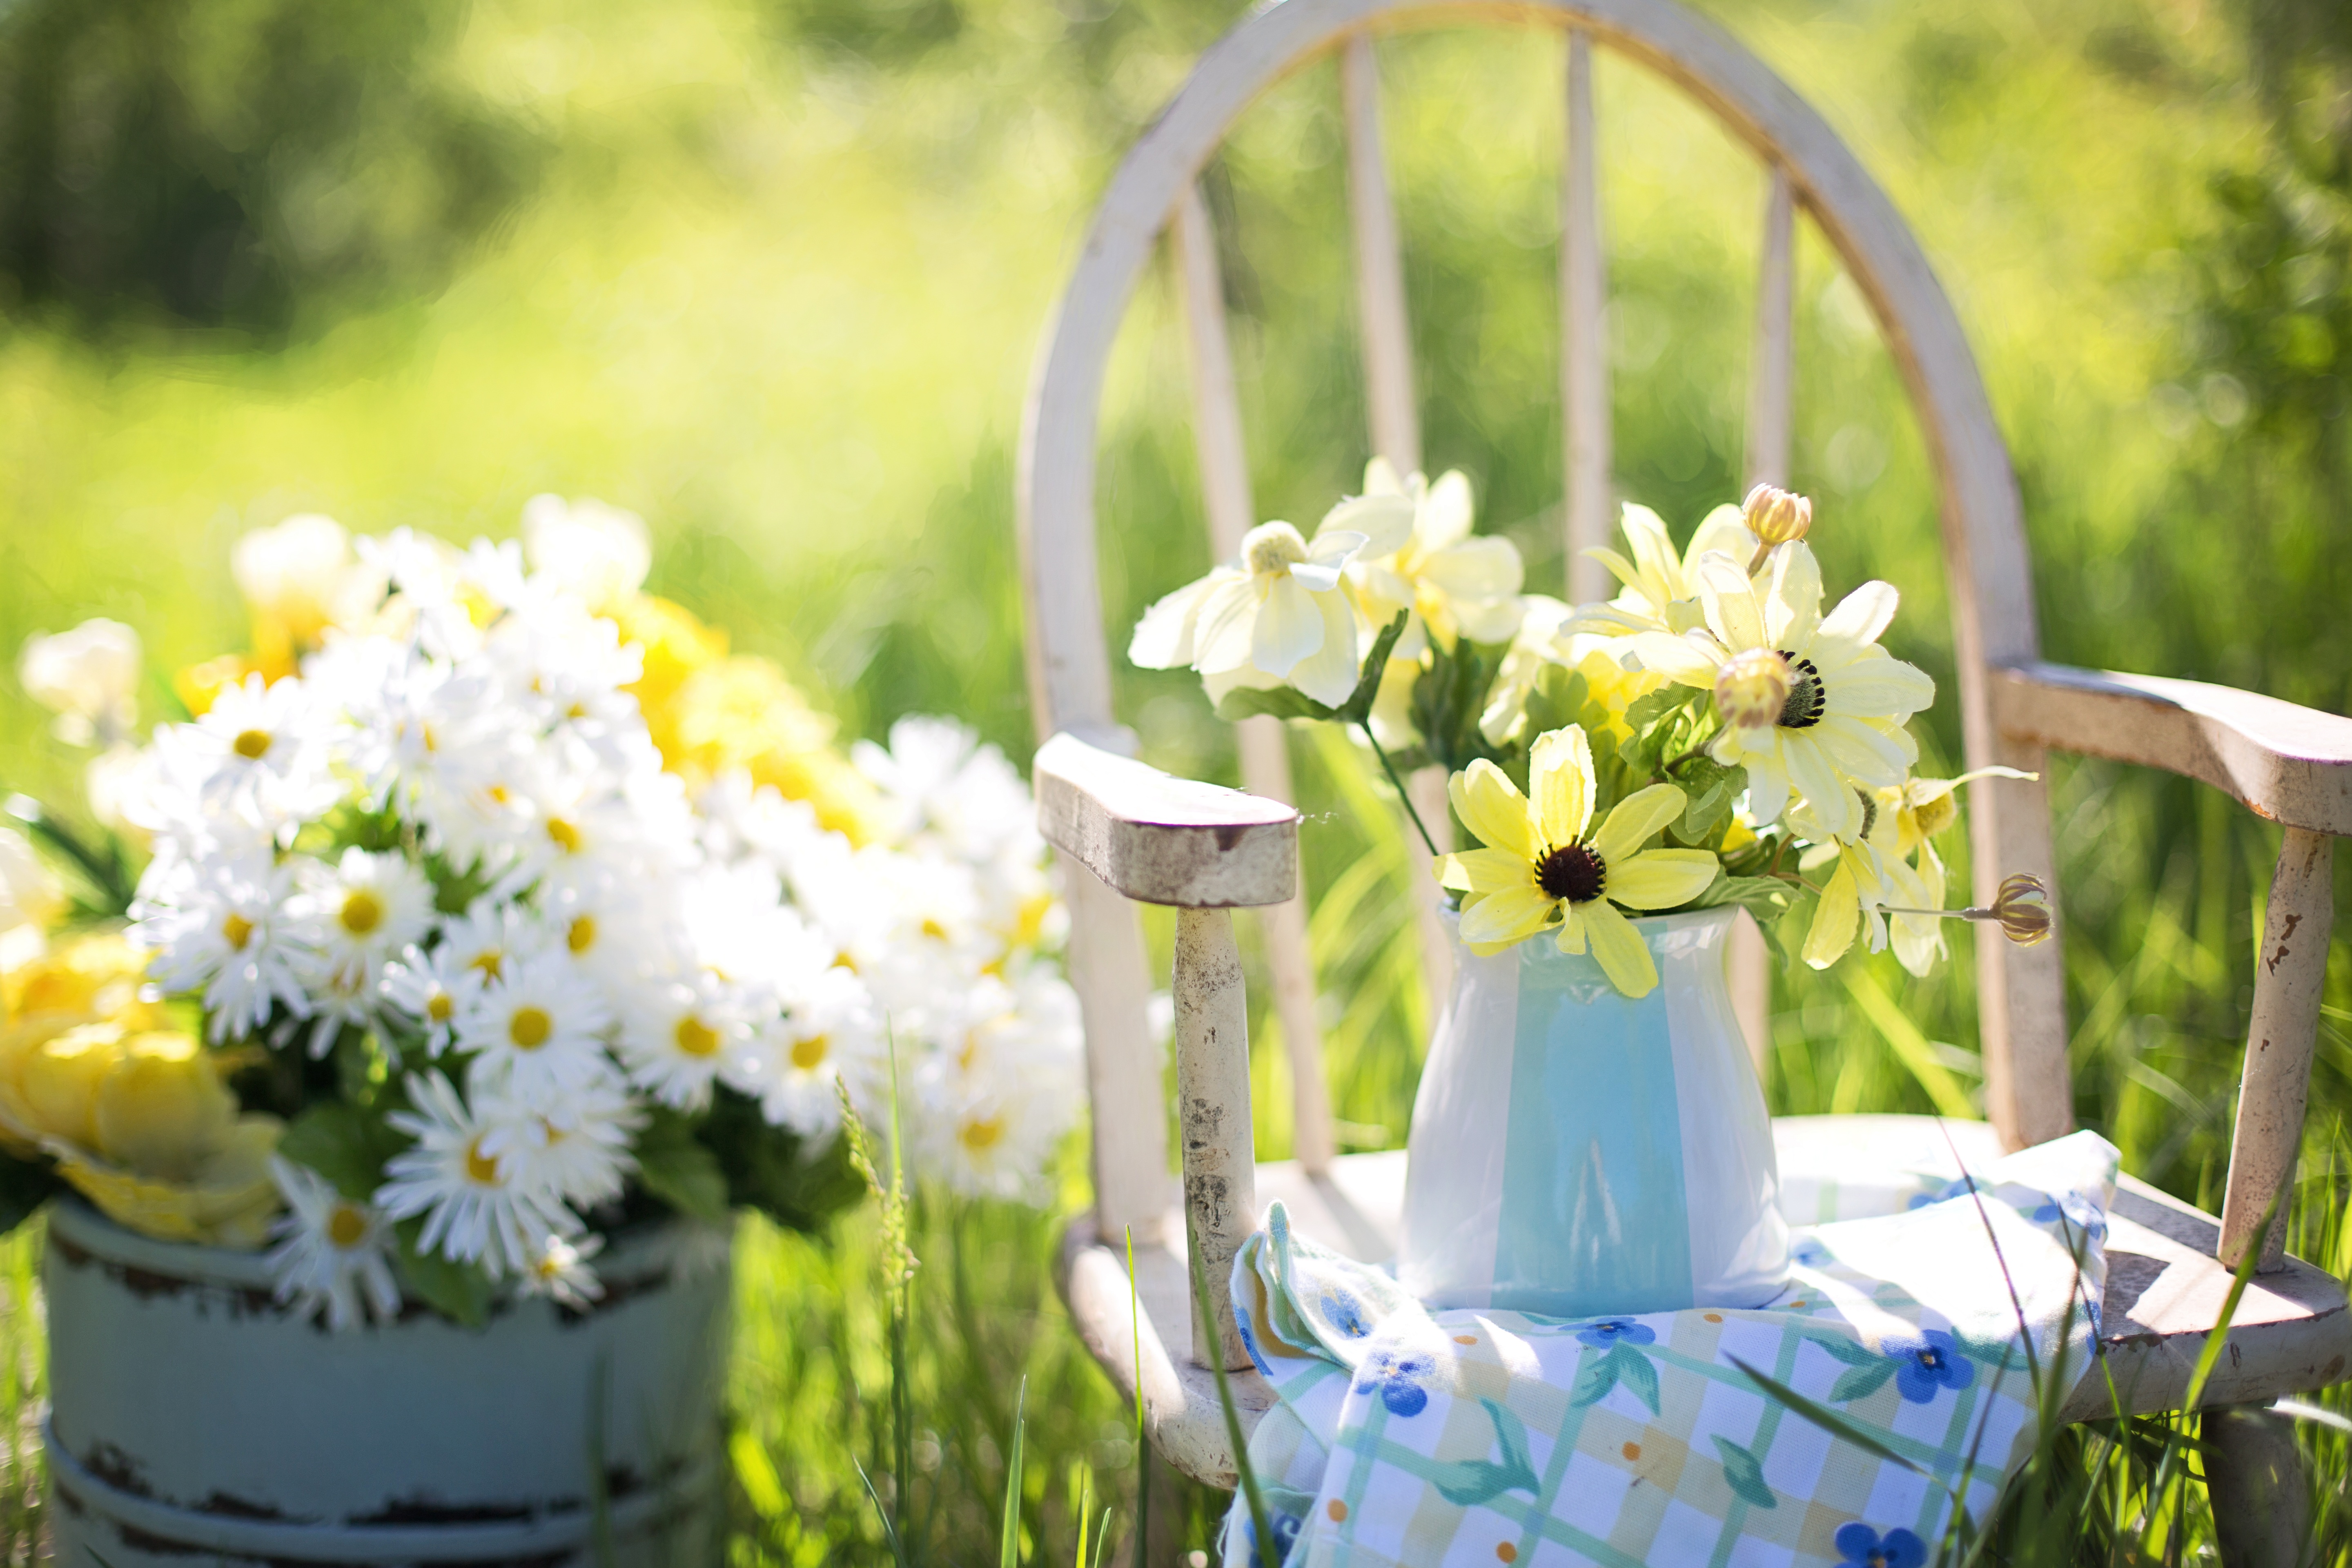
blossom, plant, flower, summer, spring, green, backyard, yellow, garden, flora, still life, flowers, ceremony, daisies, floristry, flowering plant, flower bouquet, floral design, flower arranging